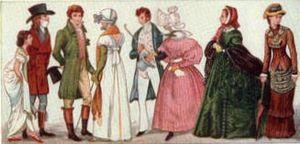
Le Livre des snobs, par l'un d'entre eux est un ouvrage de William Makepeace Thackeray, écrivain anglais de l'époque victorienne, publié en 1848. Le livre reprend une série d'articles hebdomadaires parus dans Punch sous le titre « The Snobs of England, By One of Themselves », œuvre pseudonymique dont le personnage principal s'appelle Snob. Il s'agit donc des confessions ou des mémoires d'un snob.